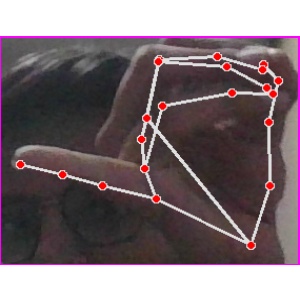
अक्षर: च